Shaquille O'Neal

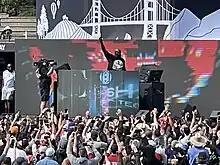
O'Neal performing at the 2023 Toyota/Save Mart 350 in Sonoma, California

O'Neal was initiated into the Theta Kappa chapter of Omega Psi Phi Fraternity, Inc. at LSU. In June 2005, when Hall of Fame center George Mikan died, O'Neal, who considered Mikan to be a major influence, extended an offer to his family to pay all of the funeral expenses, which they accepted. O'Neal's stepfather, Philip Arthur Harrison, died of a heart attack on September 10, 2013.